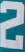
Number: 2